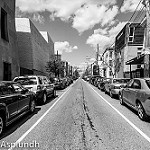
Label: B & W